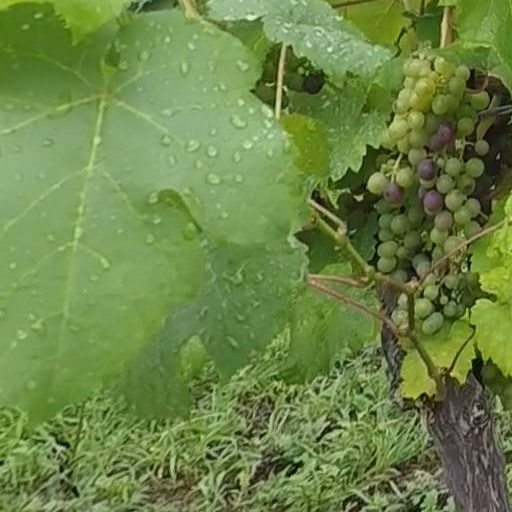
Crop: grape